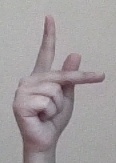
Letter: dha